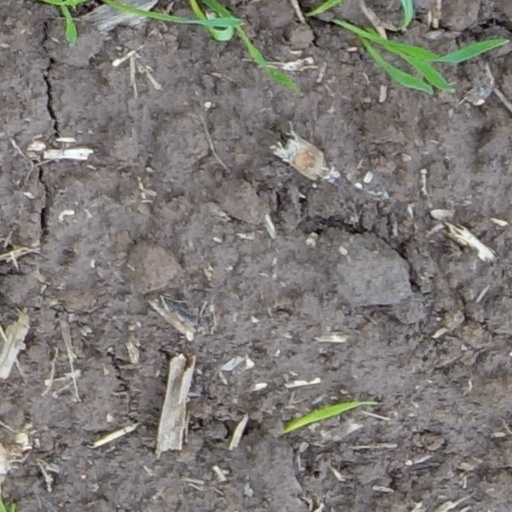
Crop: wheat